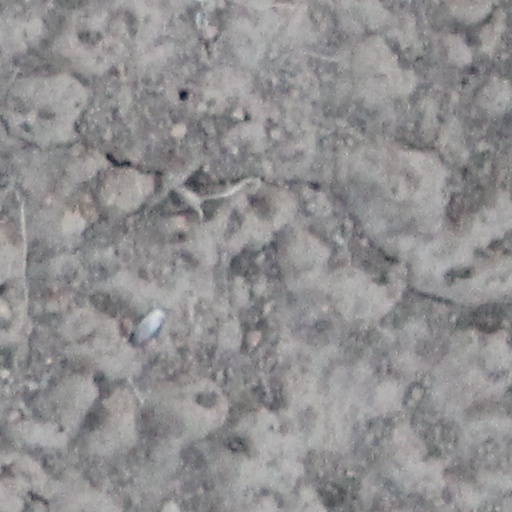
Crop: wheat